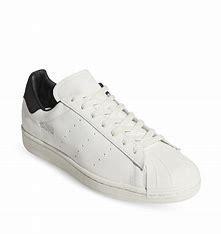
Brand: Adidas
Model: Superstar Pure